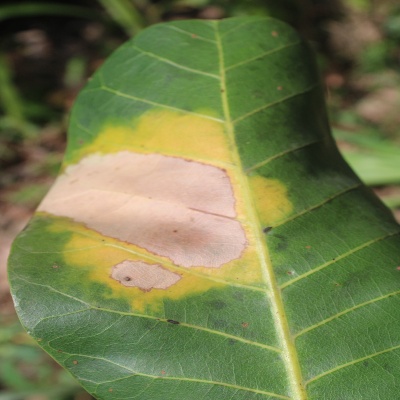
Crop: Cashew
Condition: anthracnose